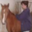
Label: horse